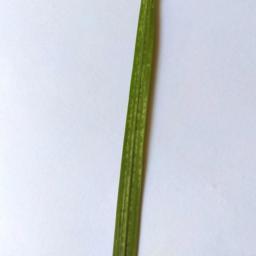
Label: Rice___Healthy